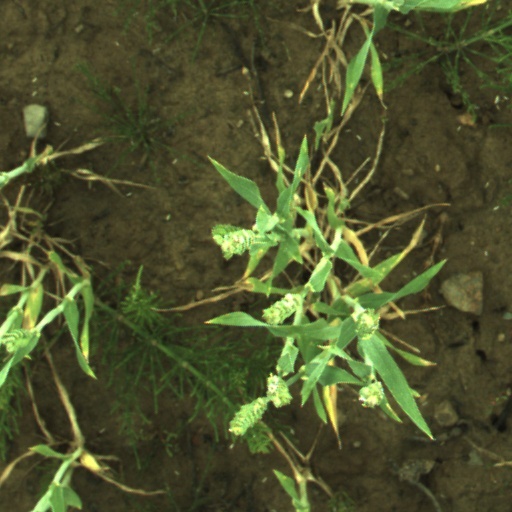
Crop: wheat